Boncourt, Switzerland

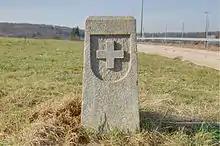
French-Swiss border marker at Boncourt

Boncourt has an area of . Of this area, or 41.5% is used for agricultural purposes, while or 38.0% is forested. Of the rest of the land, or 20.1% is settled (buildings or roads), or 0.6% is either rivers or lakes.